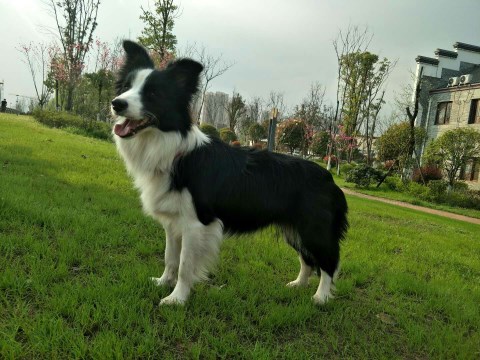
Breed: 2594-n000109-Border_collie